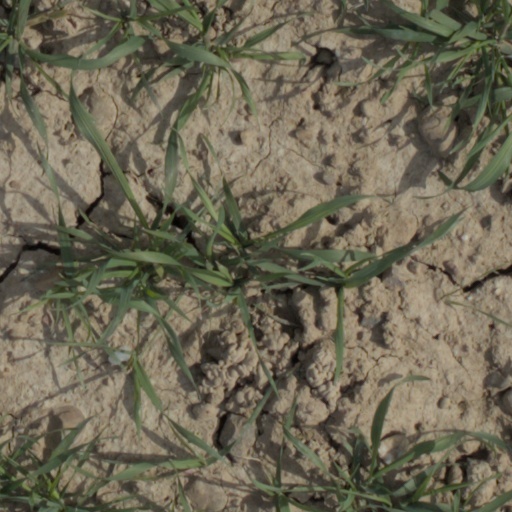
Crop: wheat